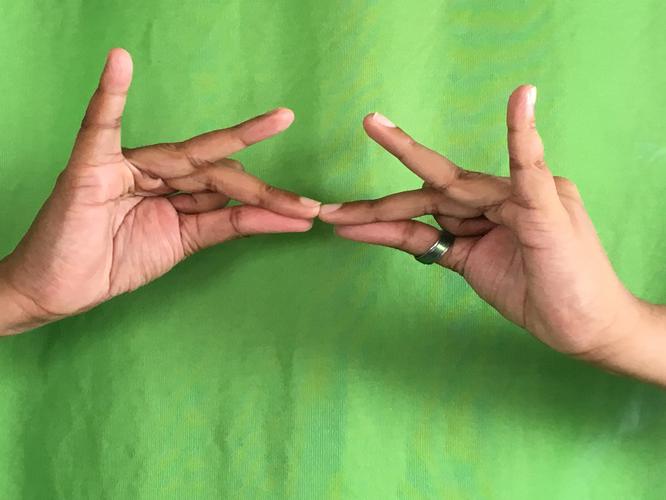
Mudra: Sakata
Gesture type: double_hand